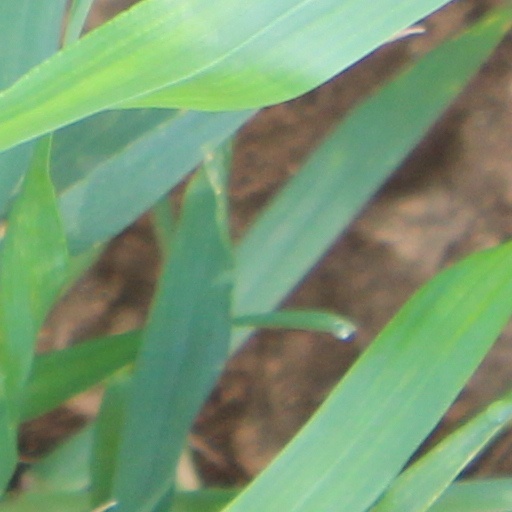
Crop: wheat